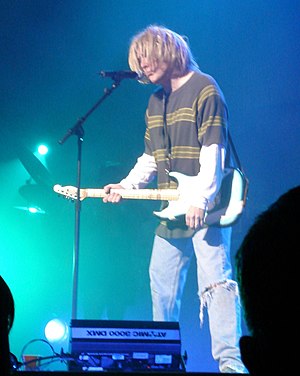
Smells Like Teen Spirit / Coverversioner
"""Weird Al"" Yankovic imiterer Kurt Cobain under en koncert."
"""Smells Like Teen Spirit"" er en sang komponeret og indspillet af det amerikanske rockband Nirvana. Sangen er første nummer på bandets andet album Nevermind fra 1991, hvorfra den også er førstesingle. Den blev udgivet på DGC Records. Sangen er skrevet af Kurt Cobain, Krist Novoselic og Dave Grohl og er produceret af Butch Vig. Sangen bruger en vers-omkvædsform, hvor hovedriffet, bestående af fire akkorder, bliver brugt i introen og omkvædet for at skabe en skiftevis støjende og dæmpet dynamik.